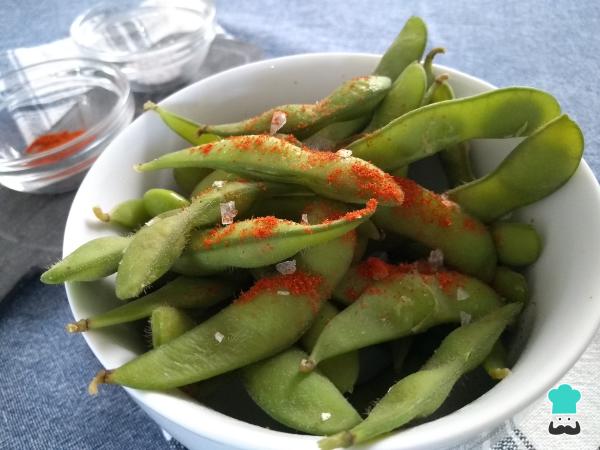
Puedes servir las edamame con un poquito de pimentón dulce y unas escamas de sal, te va a encantar lo ricas que quedan y no podrás parar de comerlas cada vez que tengas la oportunidad.